Jim Page (singer)

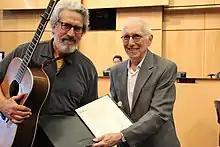
Seattle City Council member Nick Licata presents Page with a formal proclamation honoring the 40th anniversary of the Council's legalization of street music, in which Page played a key role.

He is known for his political songs and for his activism in support of buskers. He is one of the organizers of Buskerfest in Seattle. He frequently appears with Artis the Spoonman. He tours internationally, yet he still plays at Pike Place Market as a street performer.